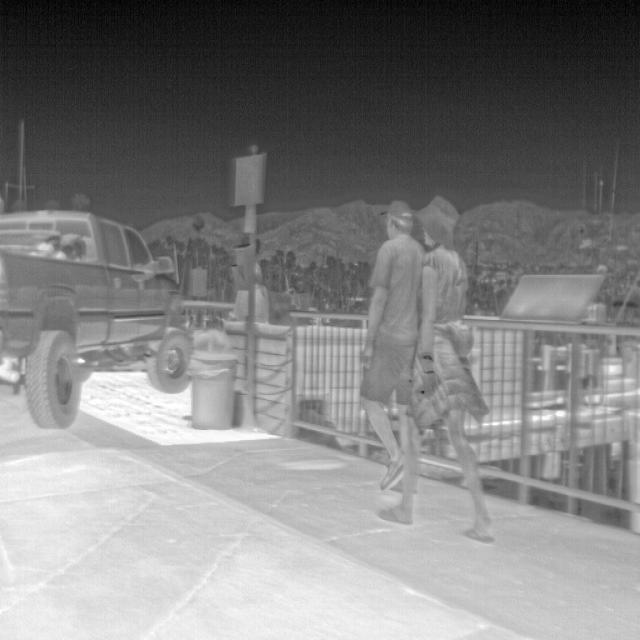
Detected objects:
label: person
label: person
label: person